Michael von Kienmayer

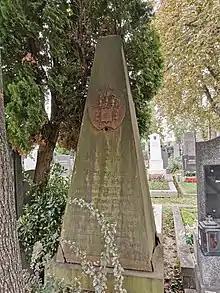
Kienmayer's tombstone (an iron obelisque) on the new parish cemetery in Penzing

In 1805, he served in the War of the Third Coalition as a corps commander in the army of Archduke Fredinand and Karl Mack. Since his force was deployed east of the main army, he successfully extricated his corps from Emperor Napoleon's attempt at encirclement and he avoided the fate of Mack's army in the Ulm Campaign. He soon joined Mikhail Kutuzov's Russian army in its retreat into Moravia.